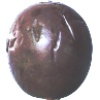
Label: passion_fruit